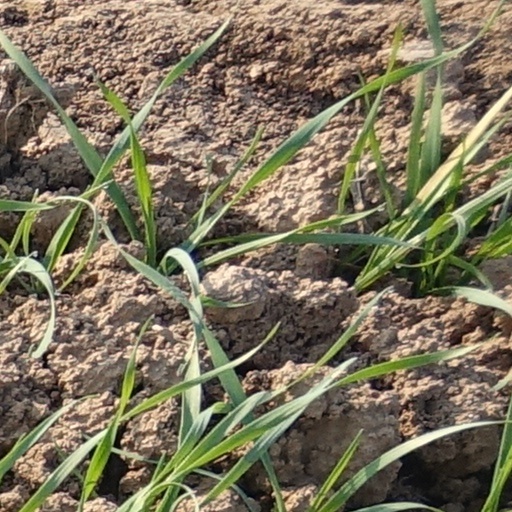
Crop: wheat